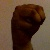
The image shows a hand gesture representing the letter 'M' in Indian Sign Language.